Heathrow Terminal 5

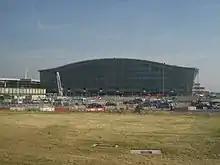
Terminal 5 under construction in July 2006. The frontal car park building can be seen to the left, air side is to the right

Construction, which was undertaken by Laing O'Rourke, began in September 2002, with earthworks for the construction of the buildings' foundation.